Coal in Turkey

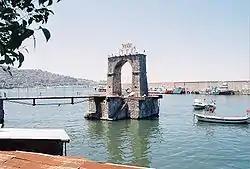
Wharf that formerly shipped coal out of Zonguldak

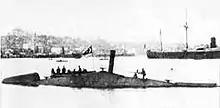
Coal-fired Ottoman submarine "Abdül Hamid", built in 1886, was the first submarine in history to fire a torpedo while submerged.

As the Ottoman Navy expanded its steam powered fleet in the 1840s to help defend the Ottoman Empire against the expanding Russian Empire, it became a national priority to find domestic coalfields. There are several apocryphal stories about the discovery of coal on the Black Sea coast in what is now Zonguldak Province. However, it is certain that the Ereğli Coal Mine Company started production in 1842 and that coal mined in Ereğli and Amasra was used to fuel steamboats.